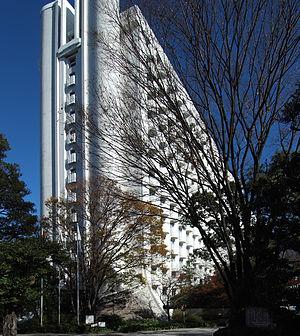
Tōgo Murano, 15 mai 1891 – 26 novembre 1984, est un architecte japonais. Bien que ses années de formation se situent entre 1910 et 1930, il reste actif tout au long de sa vie, et à sa mort, il laisse derrière lui plus de trois cents projets terminés.